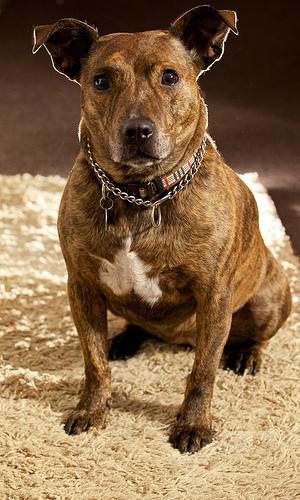
Breed: staffordshire bull terrier